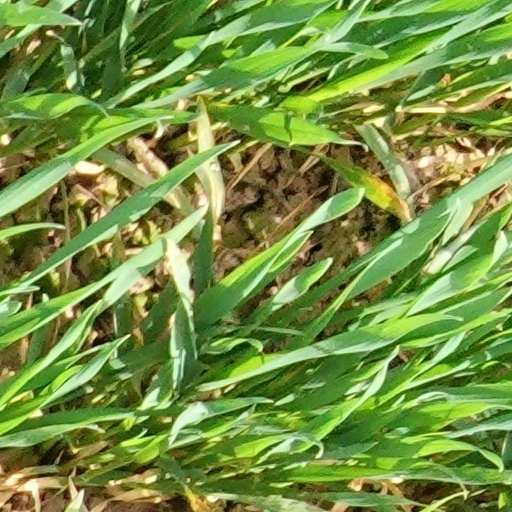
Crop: wheat